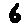
Label: 6